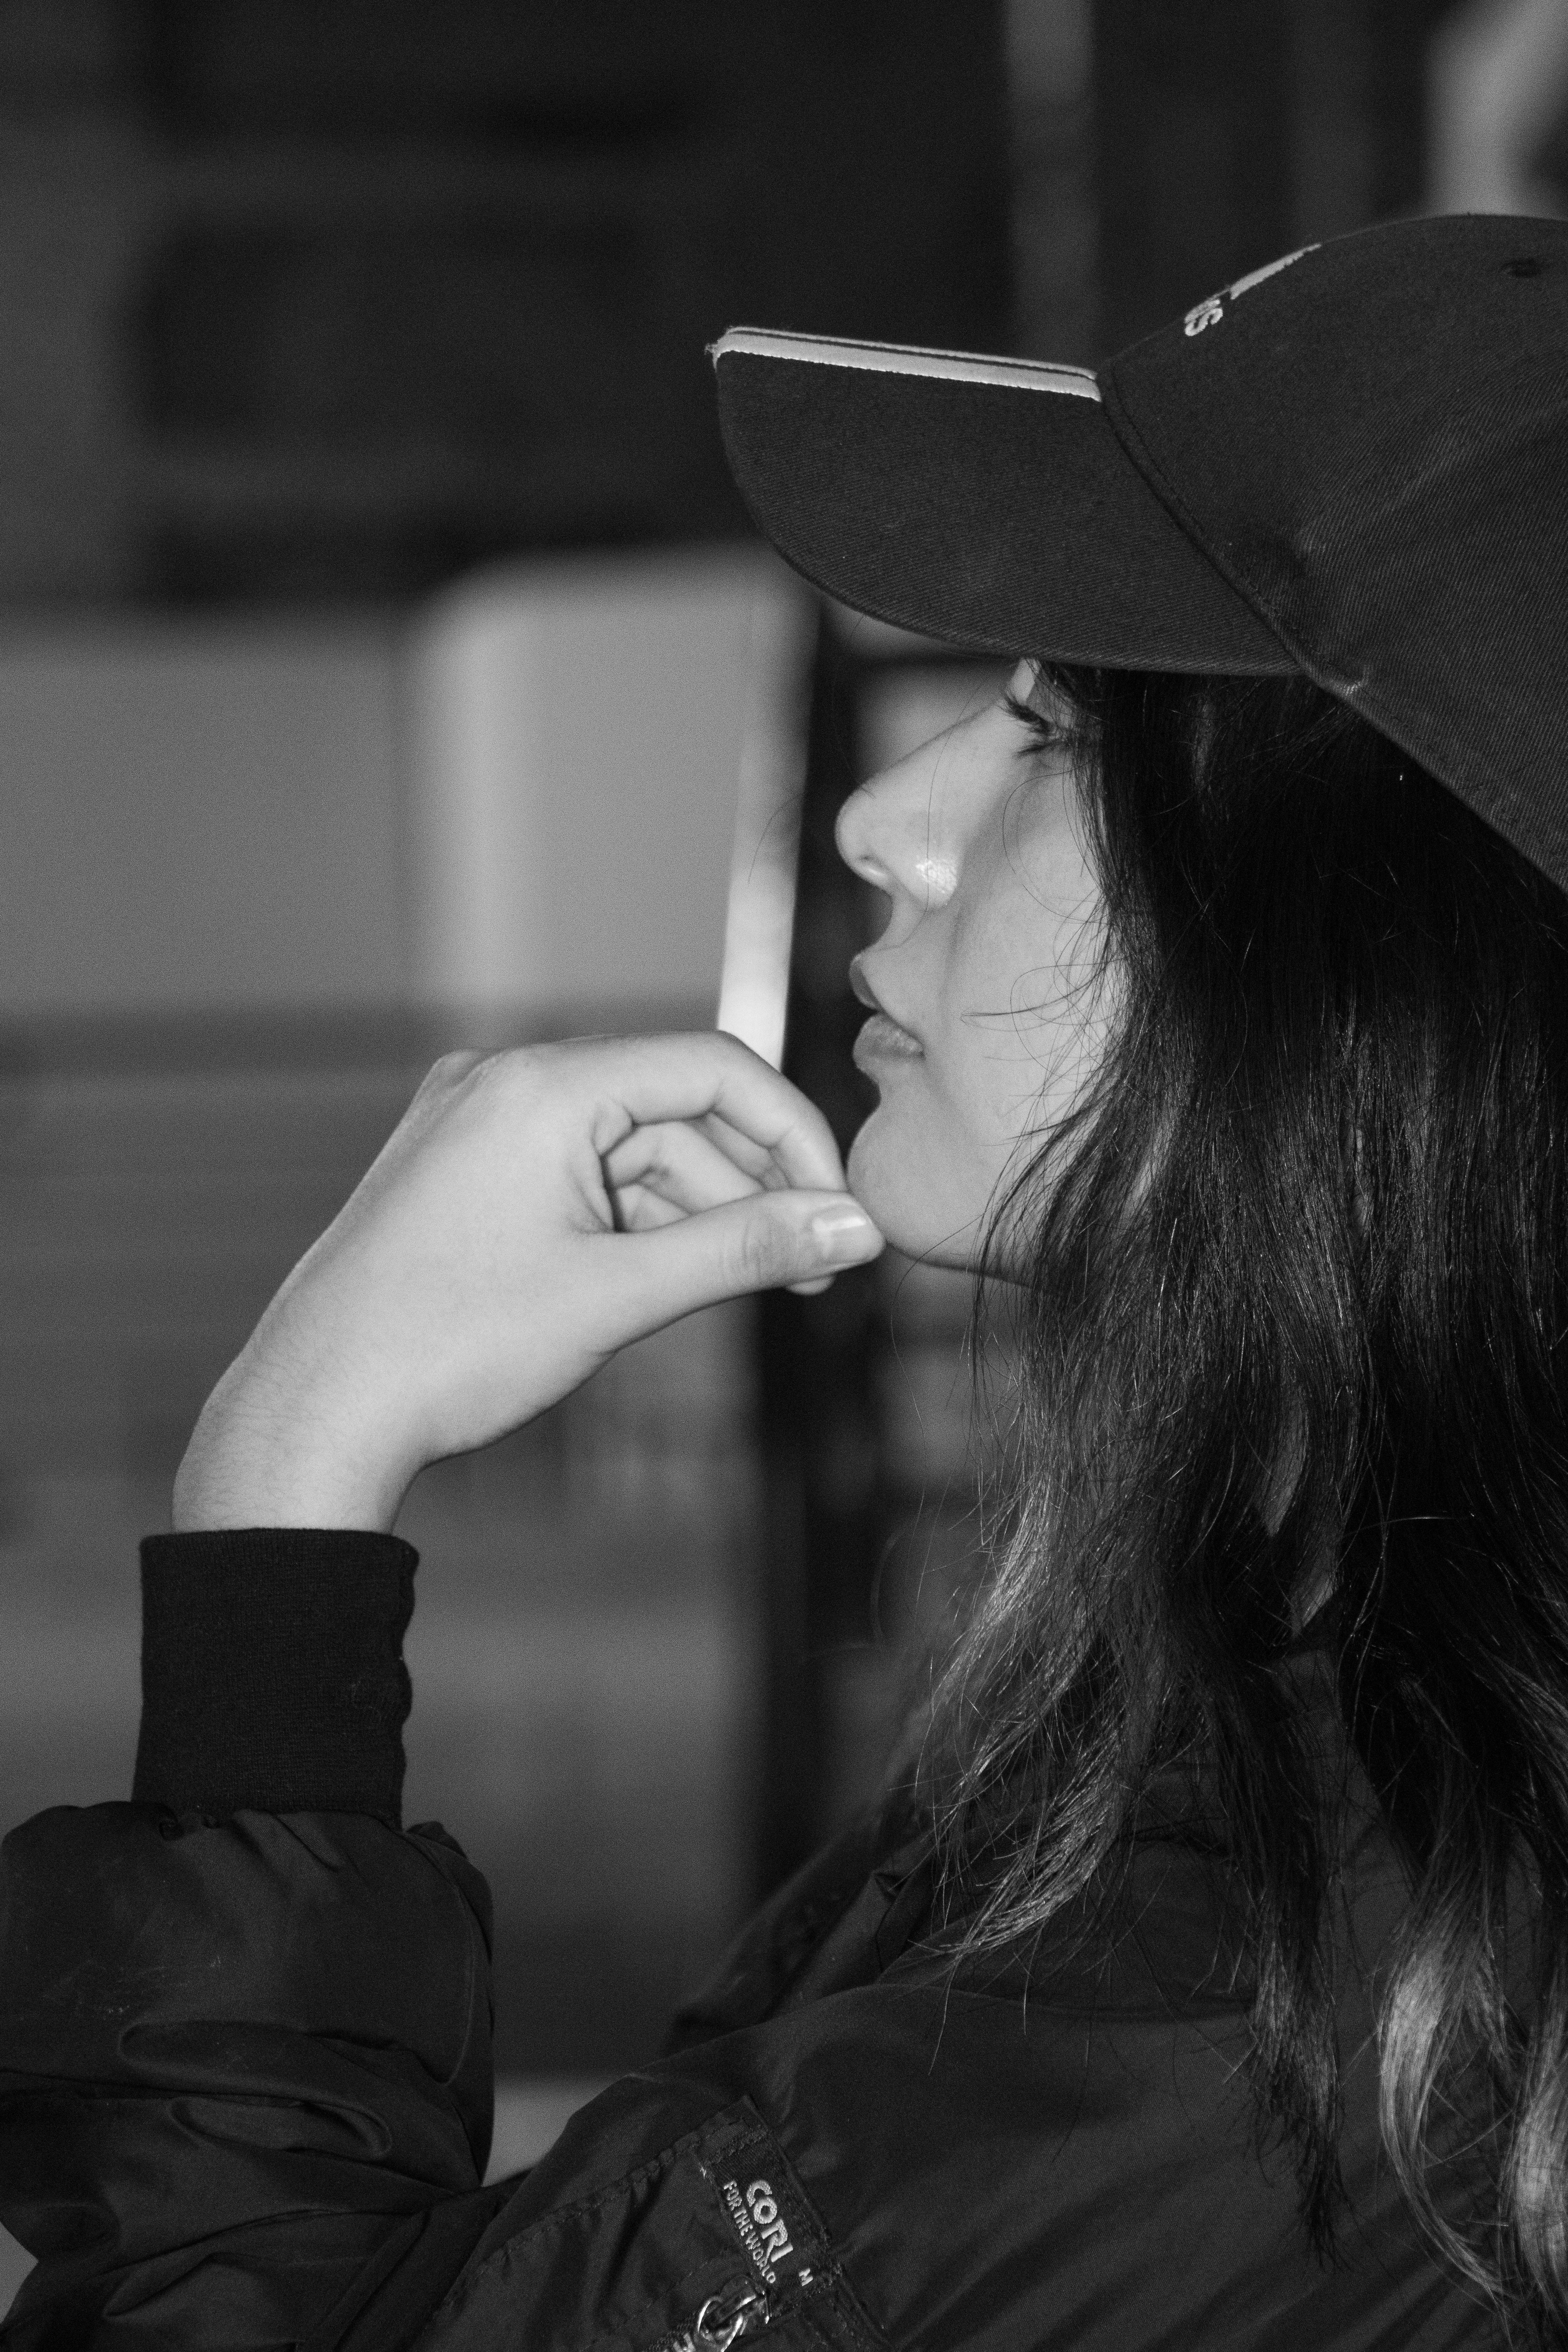
woman, lips, white, headgear, fashion, cap, monochrome photography, black, hat, monochrome, baseball cap, black and white, visor, Cricket cap, cigarette, smoking, tobacco products